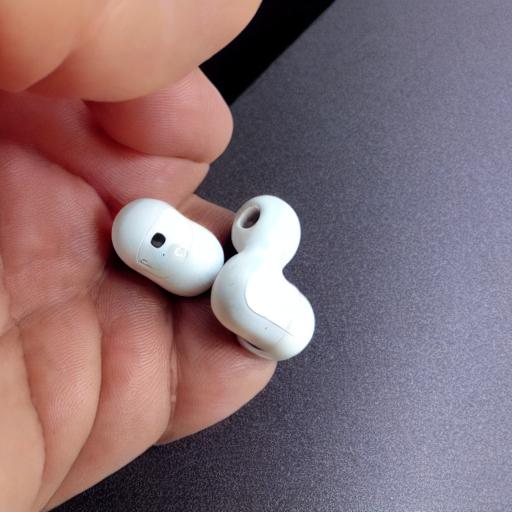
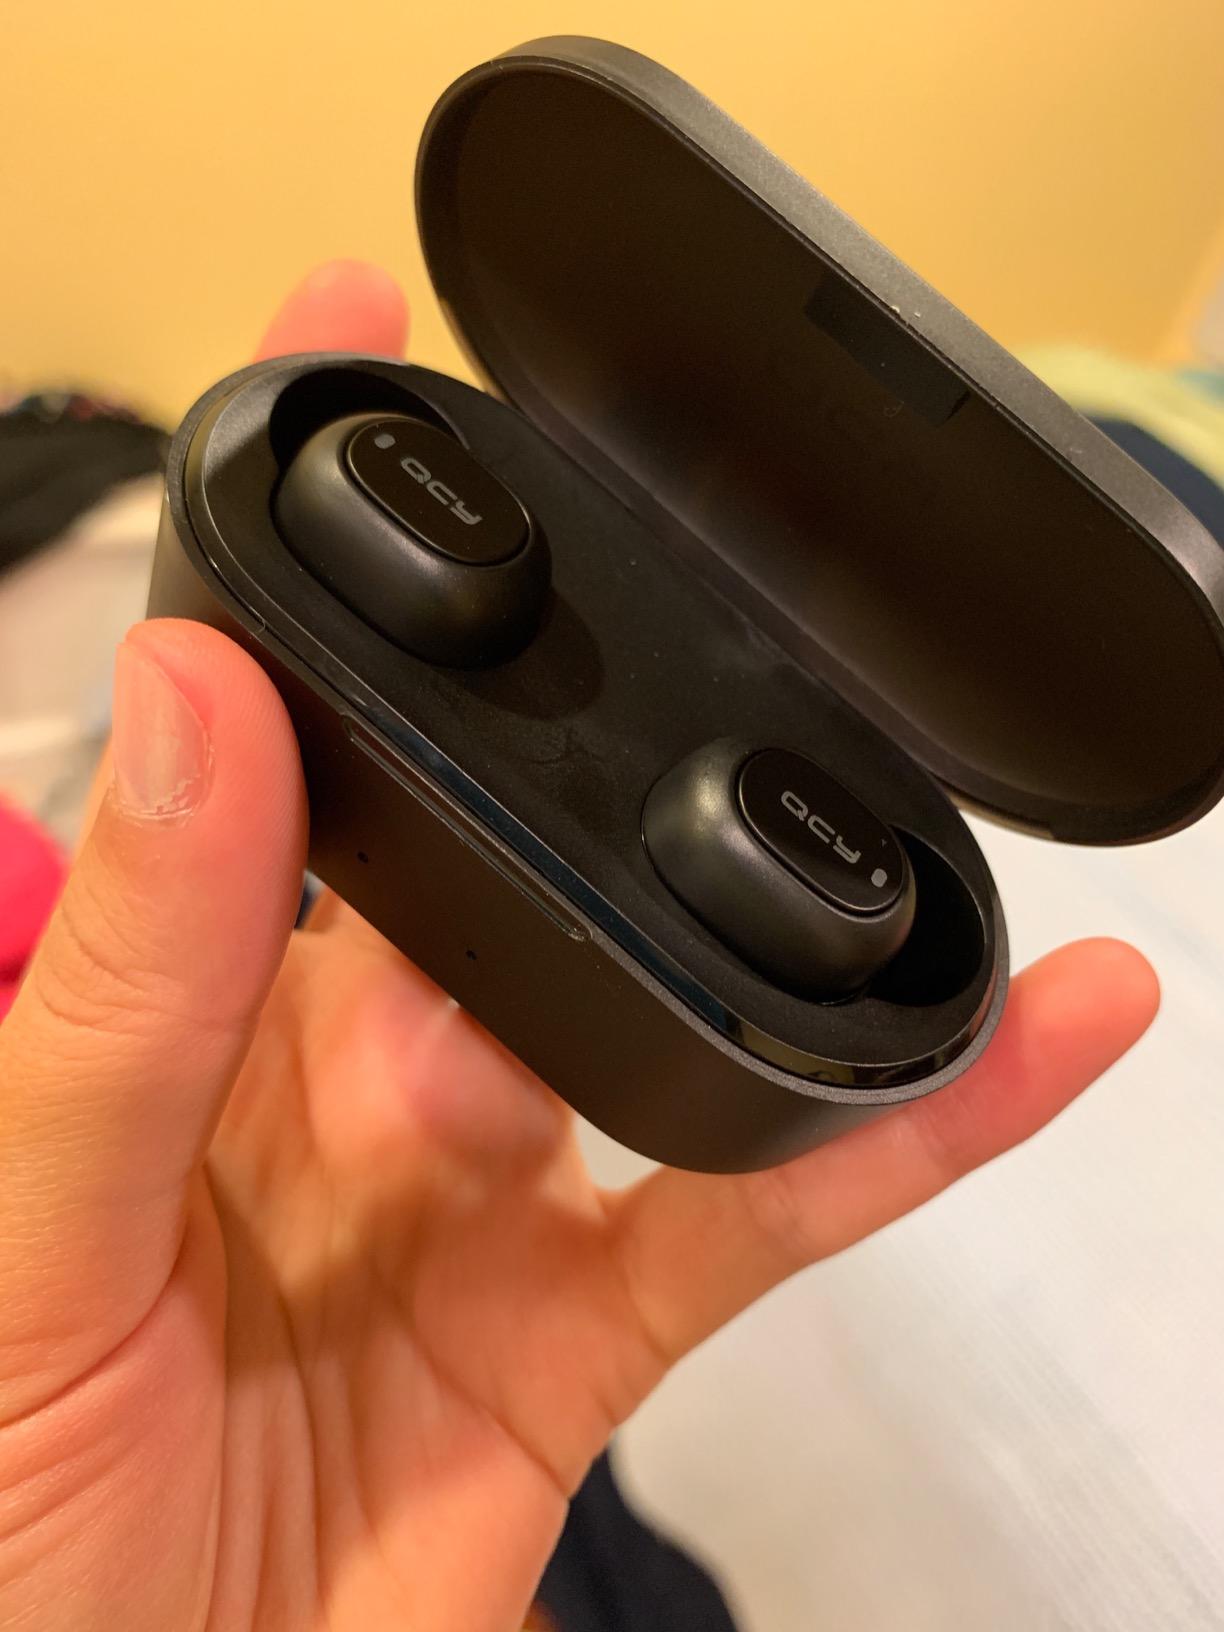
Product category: earbuds
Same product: no